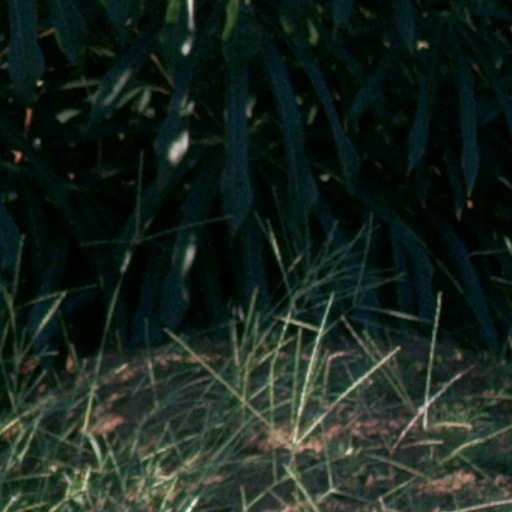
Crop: cassava